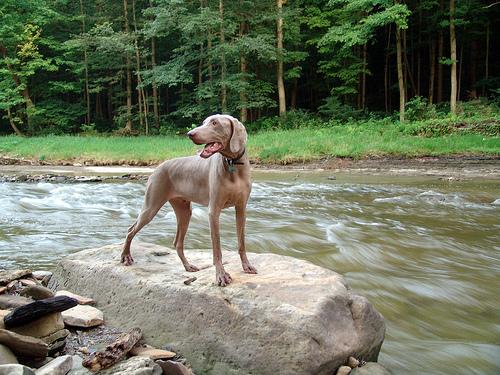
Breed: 235-n000096-Weimaraner